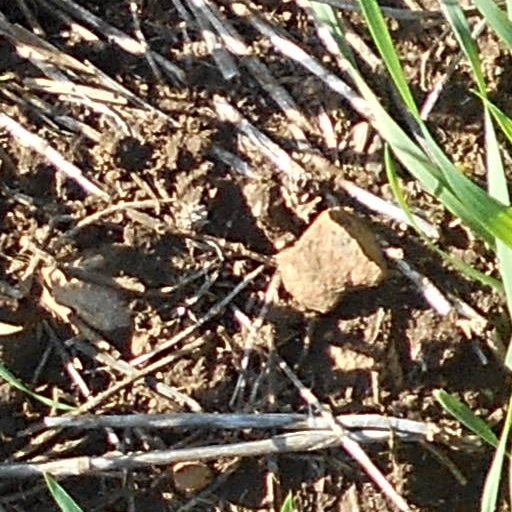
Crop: wheat